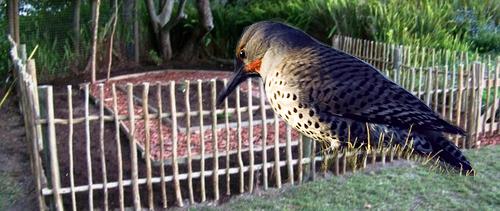
Bird species: Northern_Flicker
Bird type: landbird
Background: land